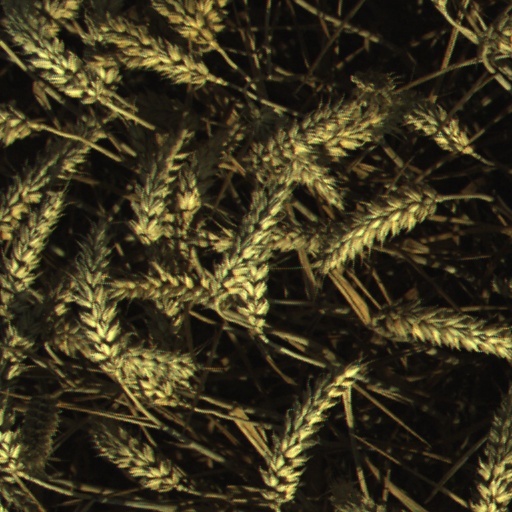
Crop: wheat